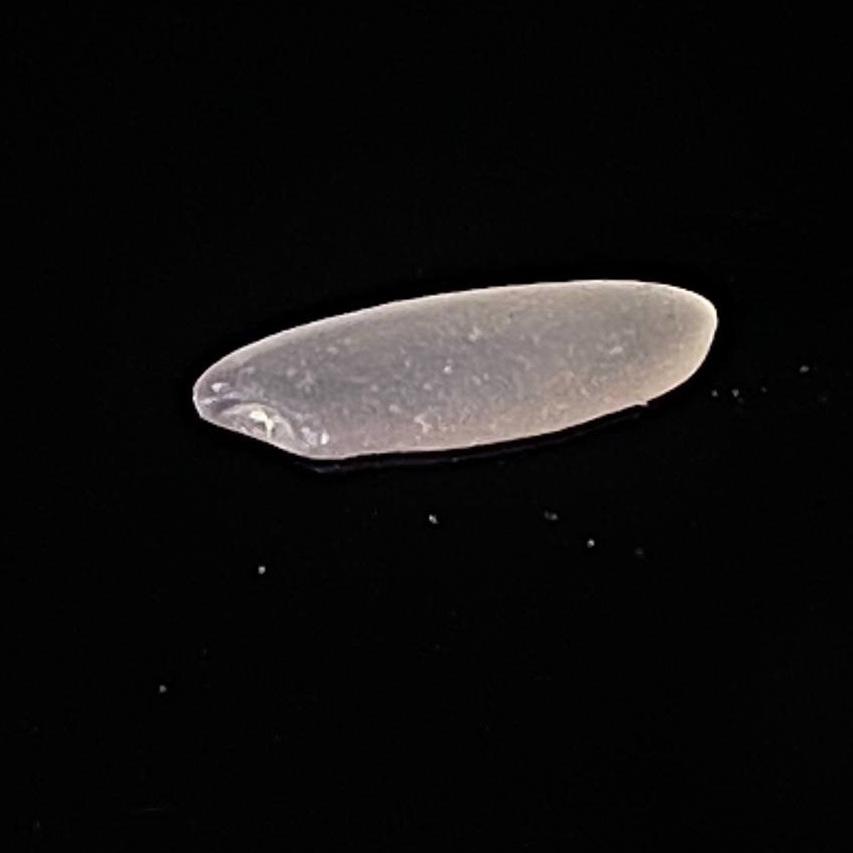
Rice variety: Jirashail